George Basil Popov

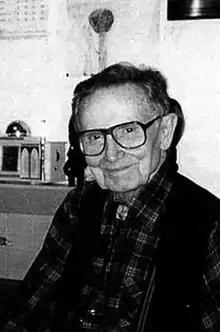

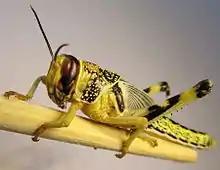

George Basil Popov MBE (1922, in Iran – 22 December 1998, in London), was a Russian-British entomologist born in Iran, his father having been employed there by the Imperial Bank of Persia. Popov became an authority on the Desert locust.